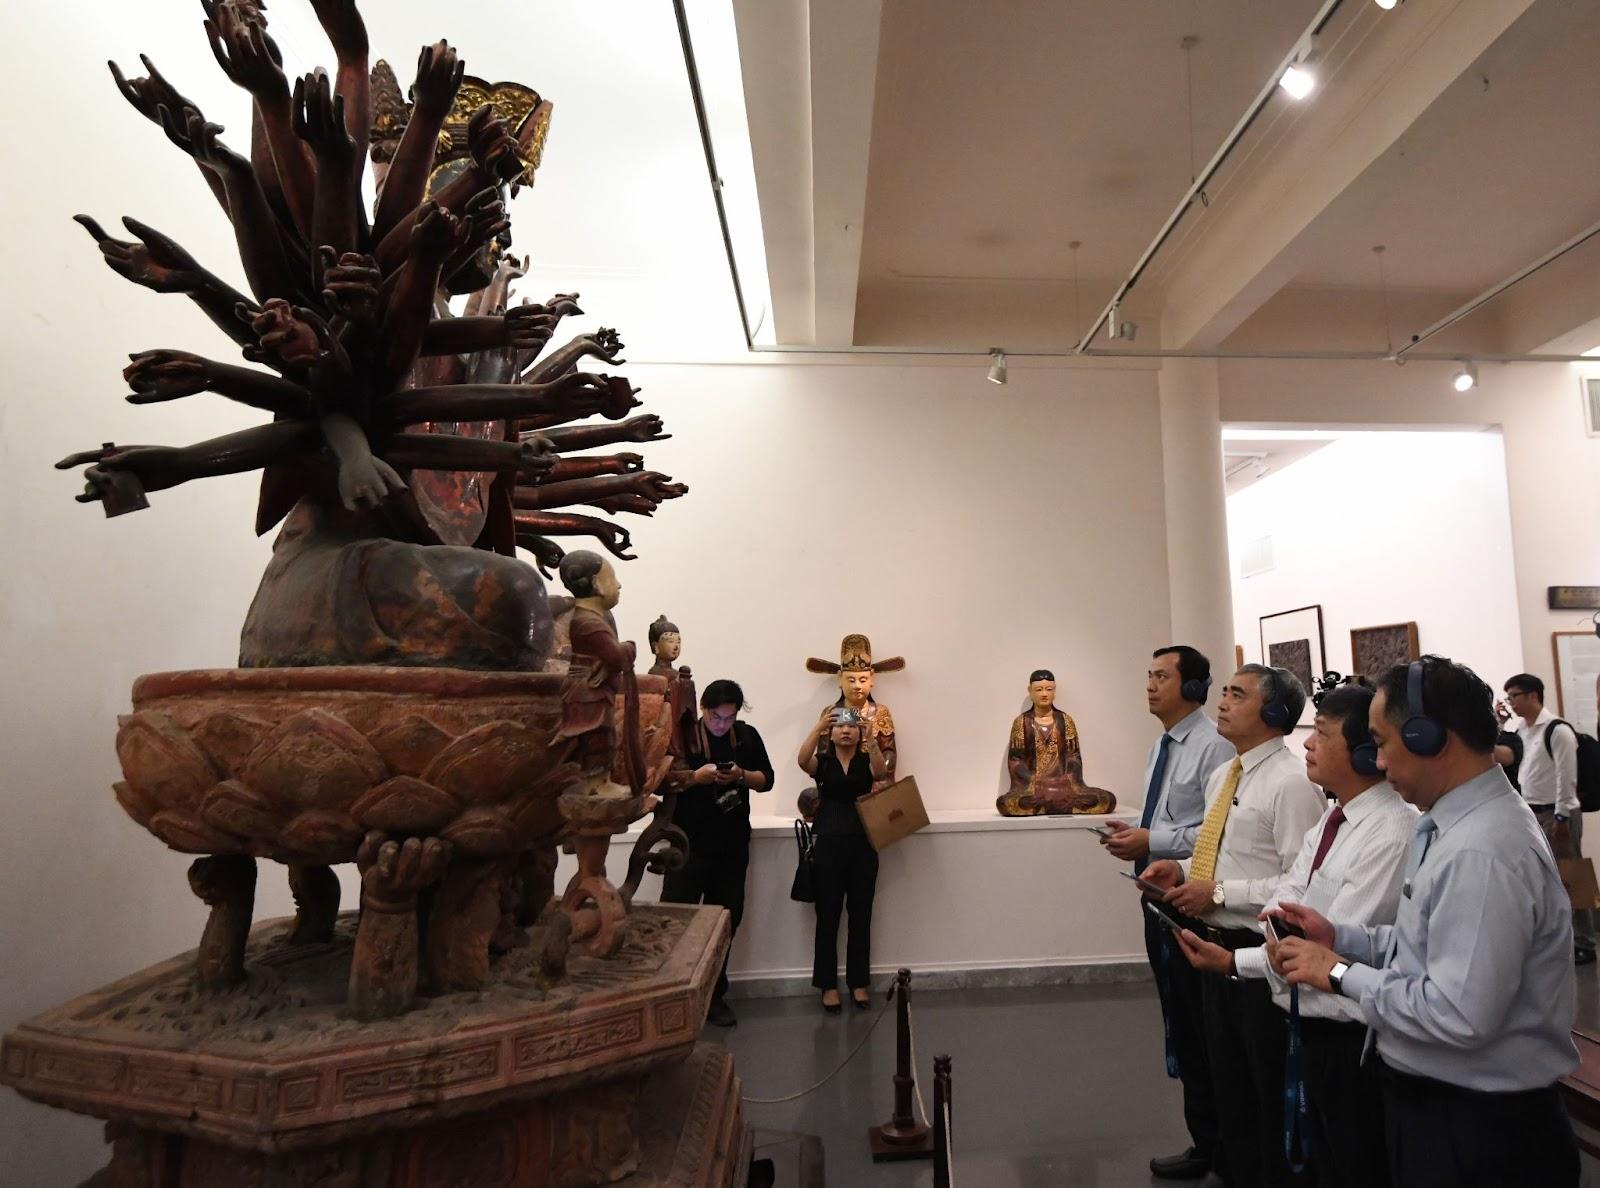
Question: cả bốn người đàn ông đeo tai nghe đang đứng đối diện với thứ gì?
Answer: bảo vật